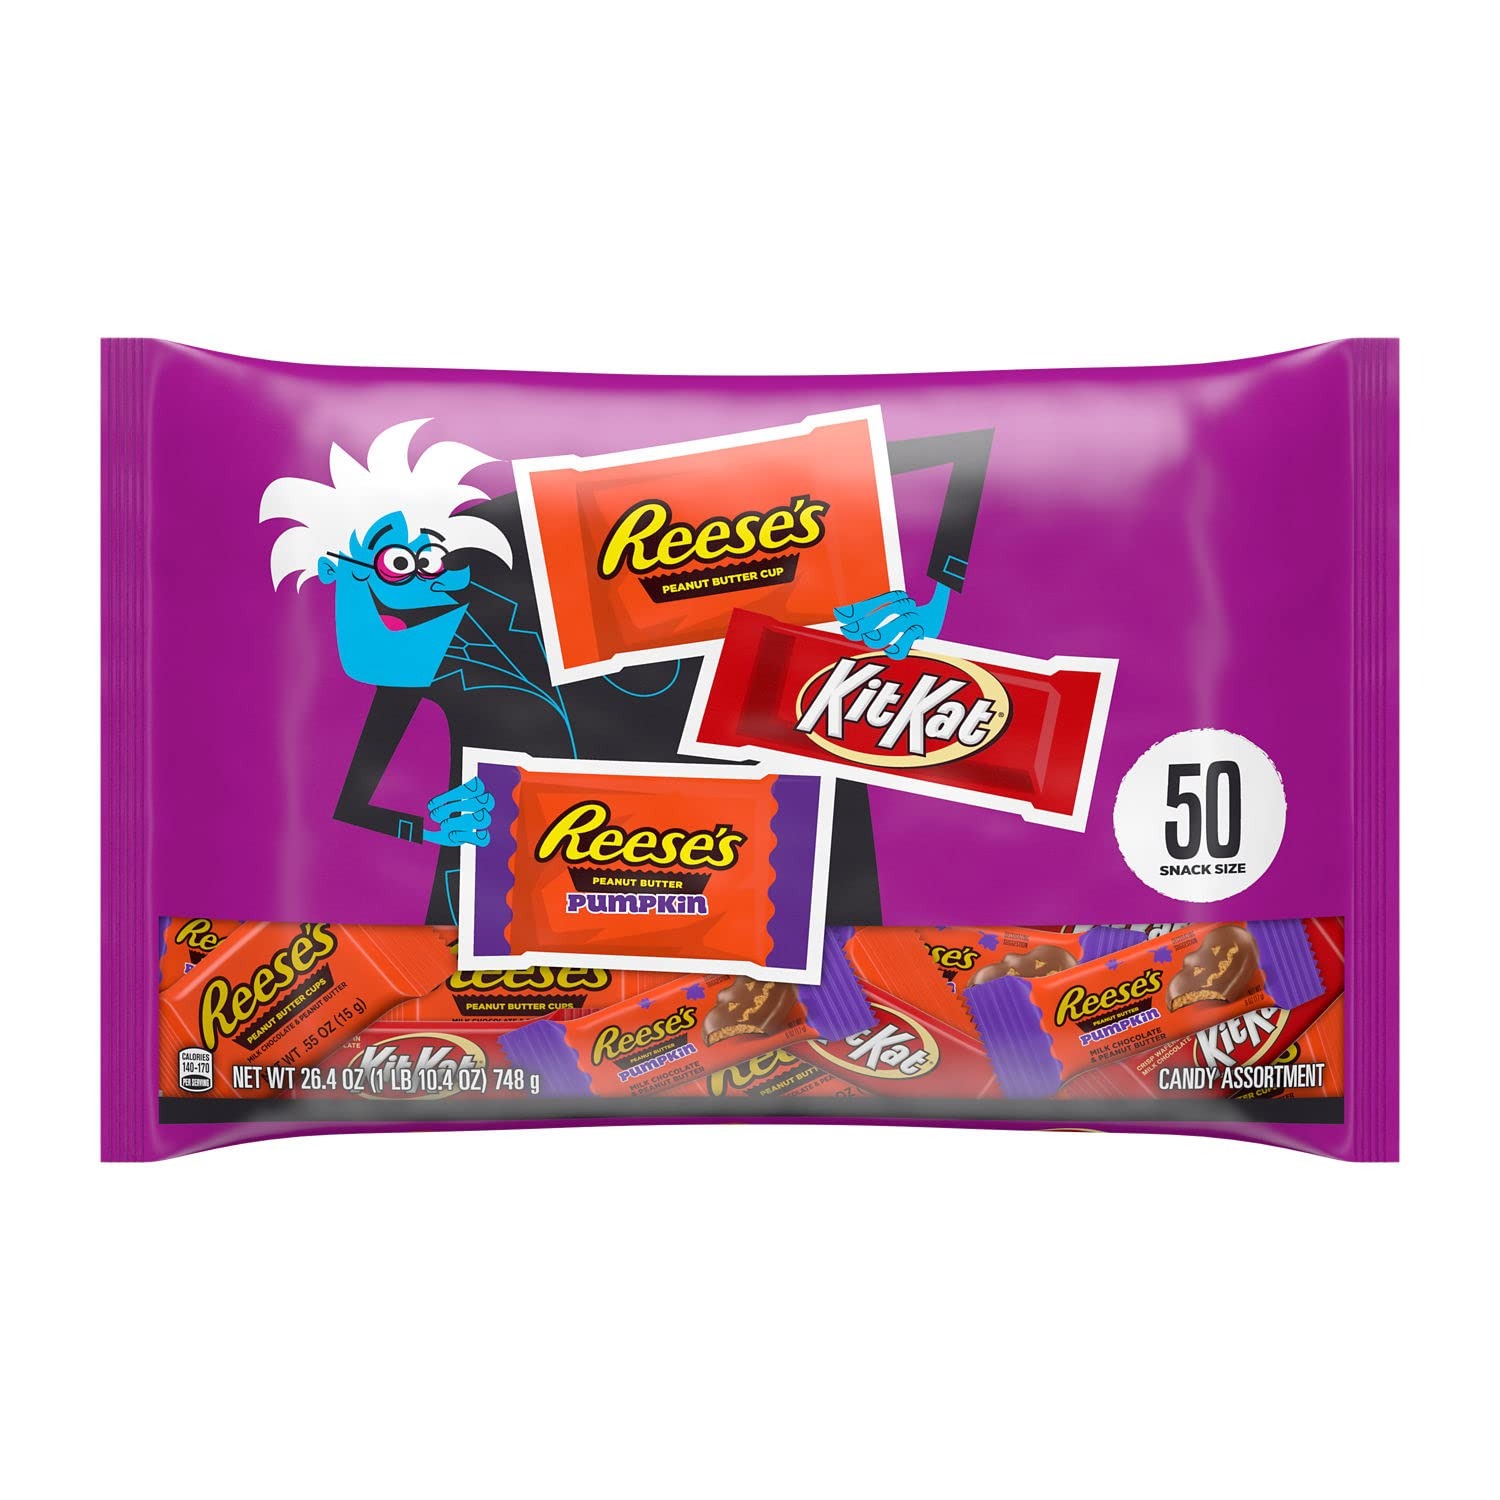
Item Name: KIT KAT and REESE'S Assorted Milk Chocolate Snack Size, Halloween Candy Bag, 21.76 oz (40 Pieces)
Bullet Point 1: Contains one (1) 21.76-ounce, 40-piece variety bag of KIT KAT and REESE'S Assorted Milk Chocolate Snack Size Halloween Candy
Bullet Point 2: Satisfy everyone's taste buds with this mixture of sweet treats during family get-togethers, tailgates, movie nights and campfires
Bullet Point 3: Includes 40 individually wrapped, kosher snack size candy bars for sharing with all your favorite people
Bullet Point 4: Use this Hershey candy assortment for graduations, back to school preparation, Thanksgiving candy bowls and birthday parties
Bullet Point 5: Put out these terrifyingly delicious assorted chocolate treats at your ghostly Halloween party and fill treat bags throughout the night
Value: 26.4
Unit: Ounce

Price: 18.99